Lagrán

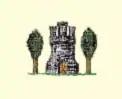
Shield of Lagrán

When we speak about the demography of this village we can say that it has become to be a small village from being a big or normal village.